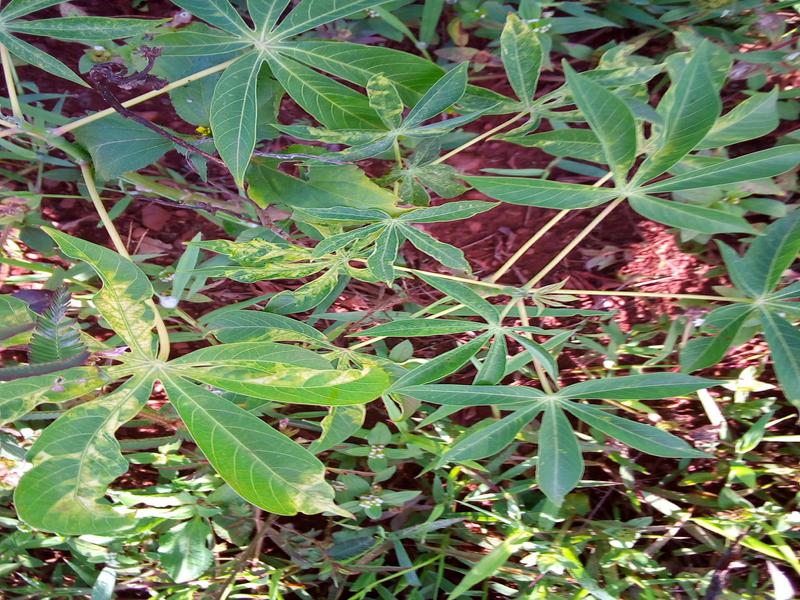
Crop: cassava
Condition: mosaic_disease